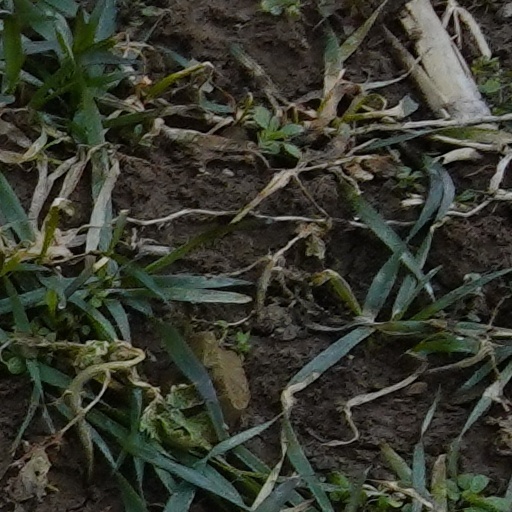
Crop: wheat